Swissair

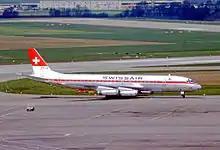
Douglas DC-8-62 of Swissair at Zurich Airport in 1979. The DC-8 series served the airline from 1960.

In 1952, the cabin layout on northern trans-Atlantic routes was changed to one with a first and a tourist (economy) class. The first-class cabin had comfortable chairs in which one could sleep, given the name "Slumberettes". Those sleeping chairs were soon succeeded by beds, modelled after the US Pullman railway cars. Two adjacent seats were moved towards each other and formed a lower berth. The wall panel could be folded downward, forming the upper berth in which the other person could sleep. A year later, a tourist class cabin was introduced on intra-European flights.